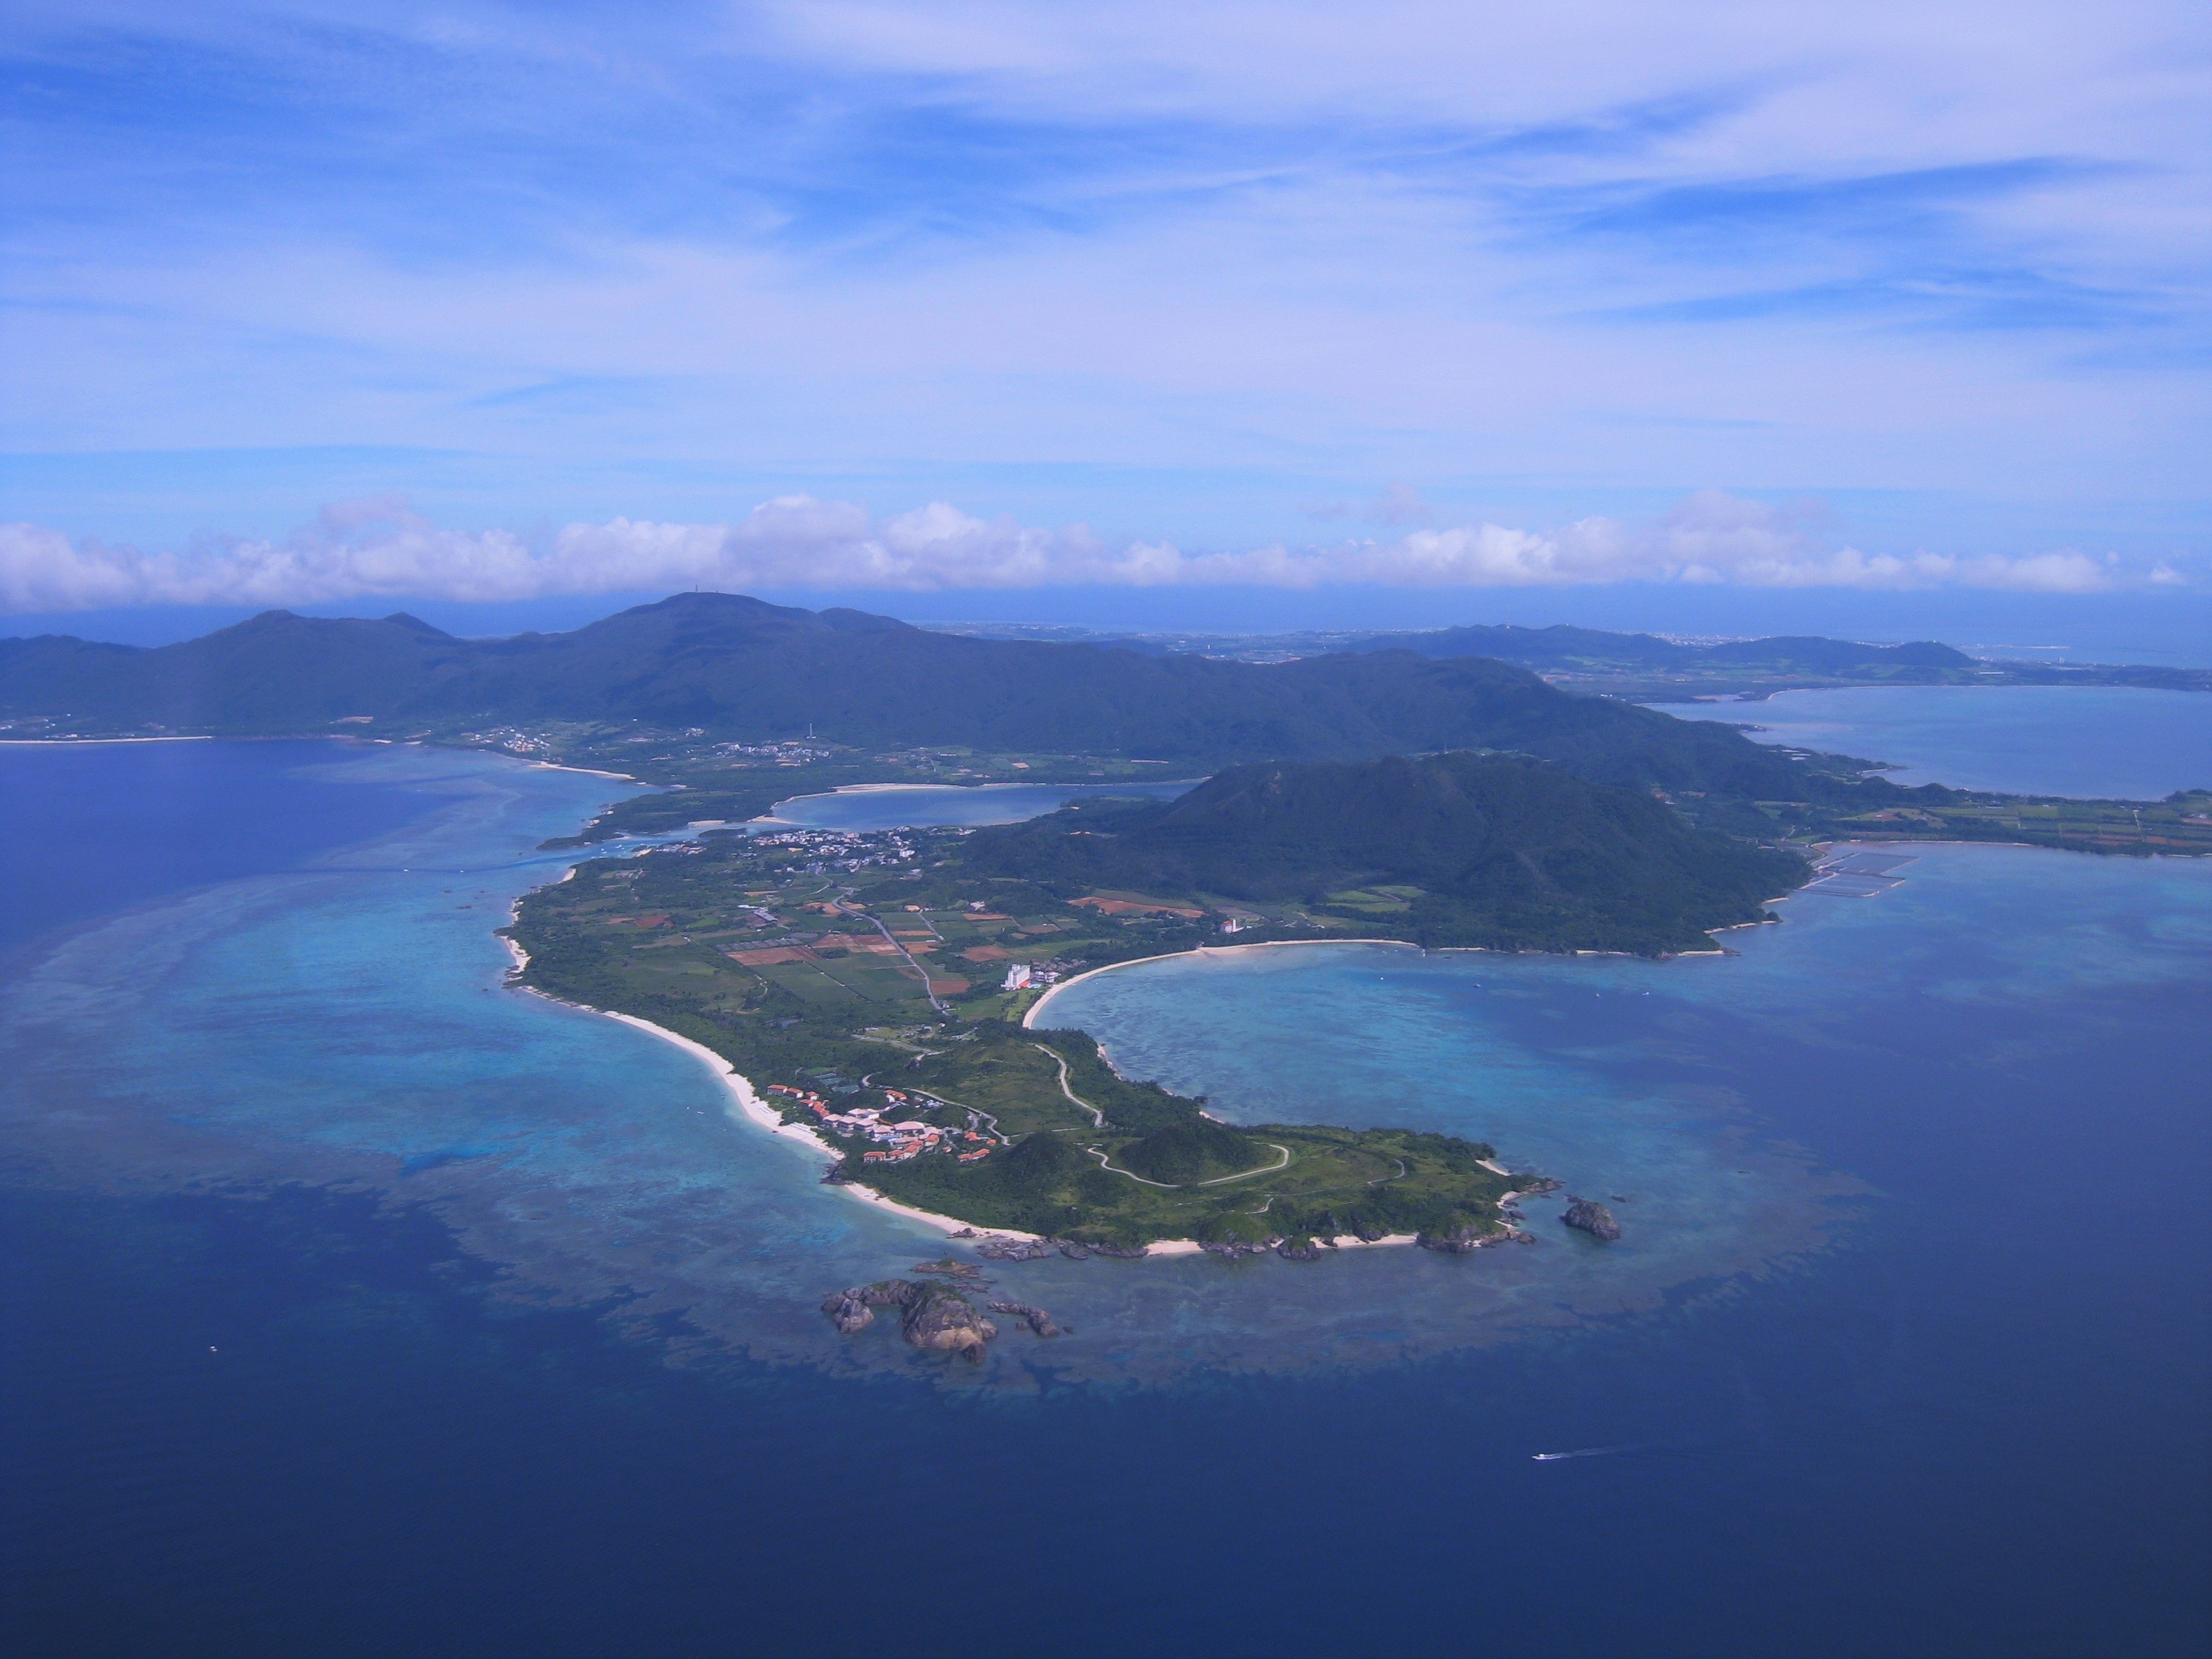
sea, coast, ocean, horizon, mountain, sky, road, white, field, lake, dusk, green, reflection, bay, island, blue, fjord, reservoir, japan, body of water, archipelago, pacific, loch, cape, okinawa, islet, landform, ishigaki island, coral reefs, aerial photography, sea level, antomasako, ishigaki city, aerial photograph, east china sea, club med, kabira, kabira bay, geographical feature, atmosphere of earth